East End (Long Island)

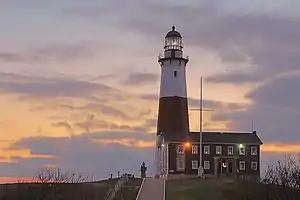
The Montauk Point Lighthouse stands at the eastern tip on the mainland of Long Island.

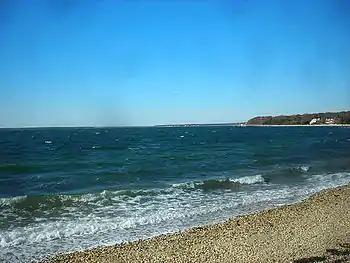
The Great Peconic Bay, with the Atlantic Ocean as its primary inflow, separates the North Fork and South Fork at the East End of Long Island.

The East End of Long Island is constituted by the five towns at the eastern end of New York's Suffolk County, namely Riverhead, Southampton (which includes Westhampton), Southold, Shelter Island, and East Hampton. Long Island's North Fork and South Fork, and the Hamptons are part of the East End. "The East End" is sometimes shortened as "The End", but this latter term is also applied only to Montauk, the most easterly hamlet of the contiguous land mass.